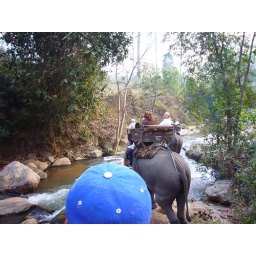
Henry looks back in fear as we encourage his elephant to take a bath in the river.